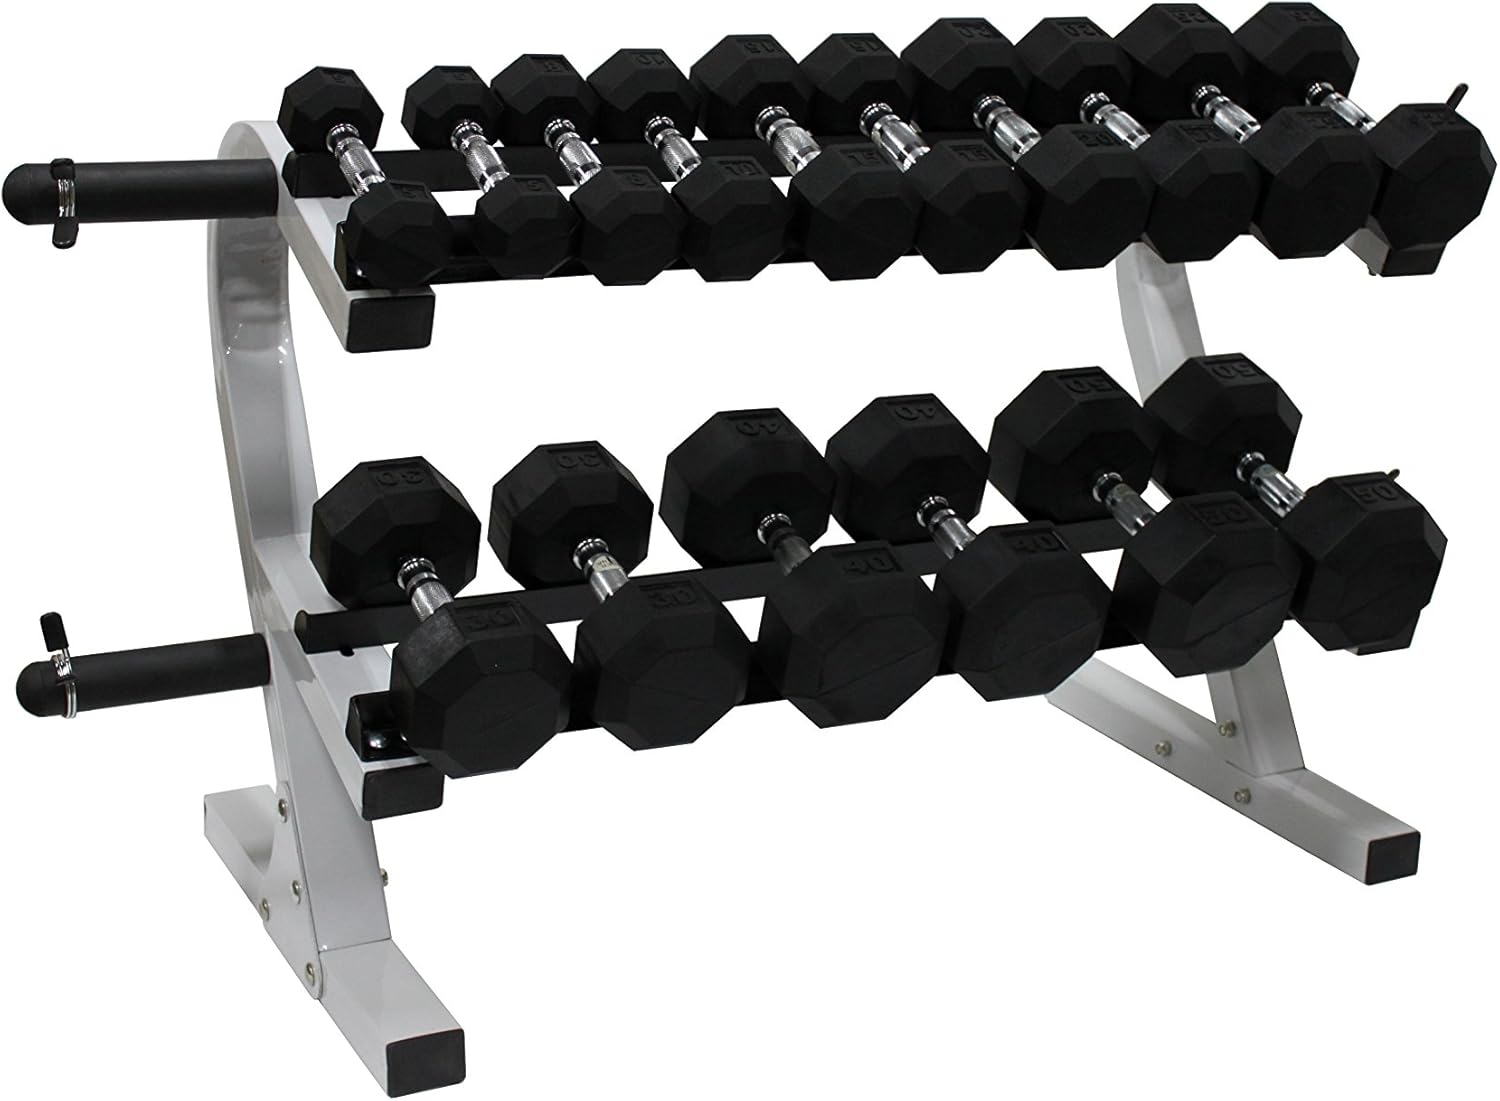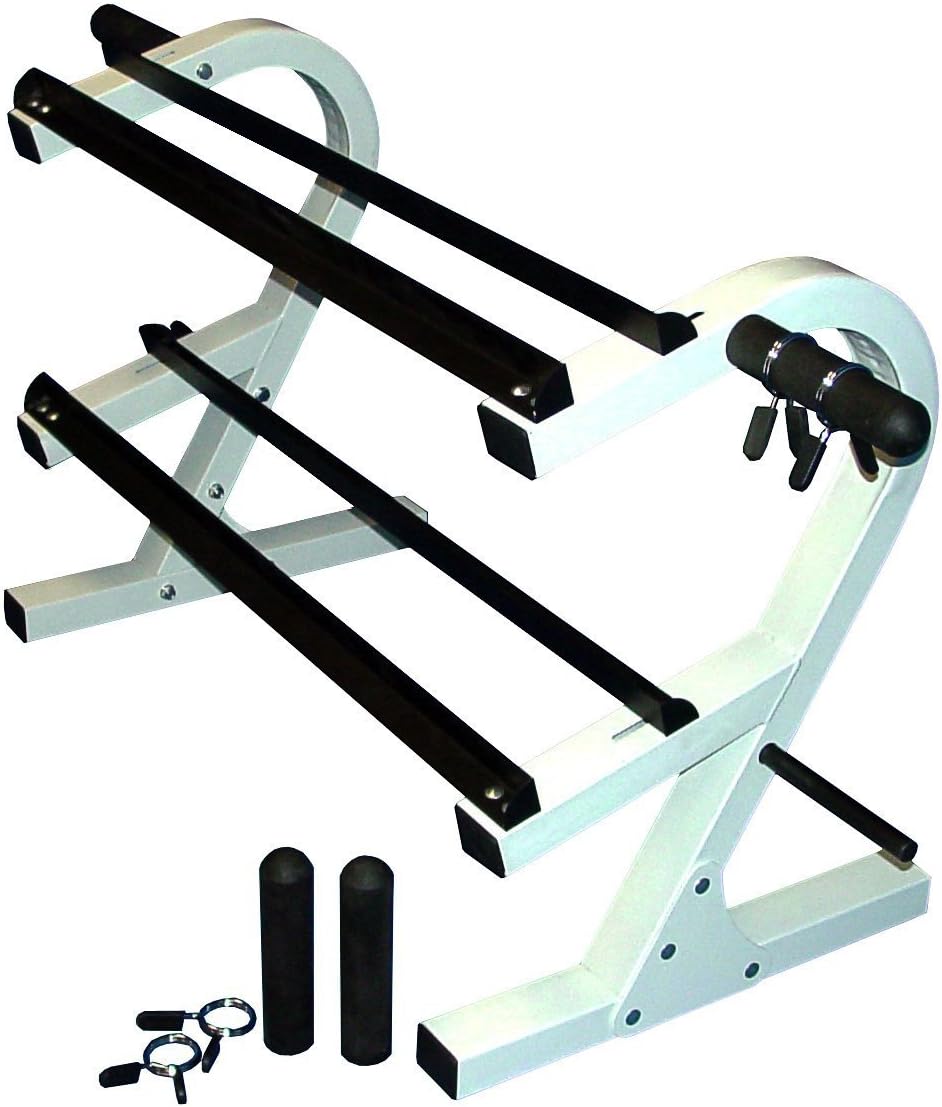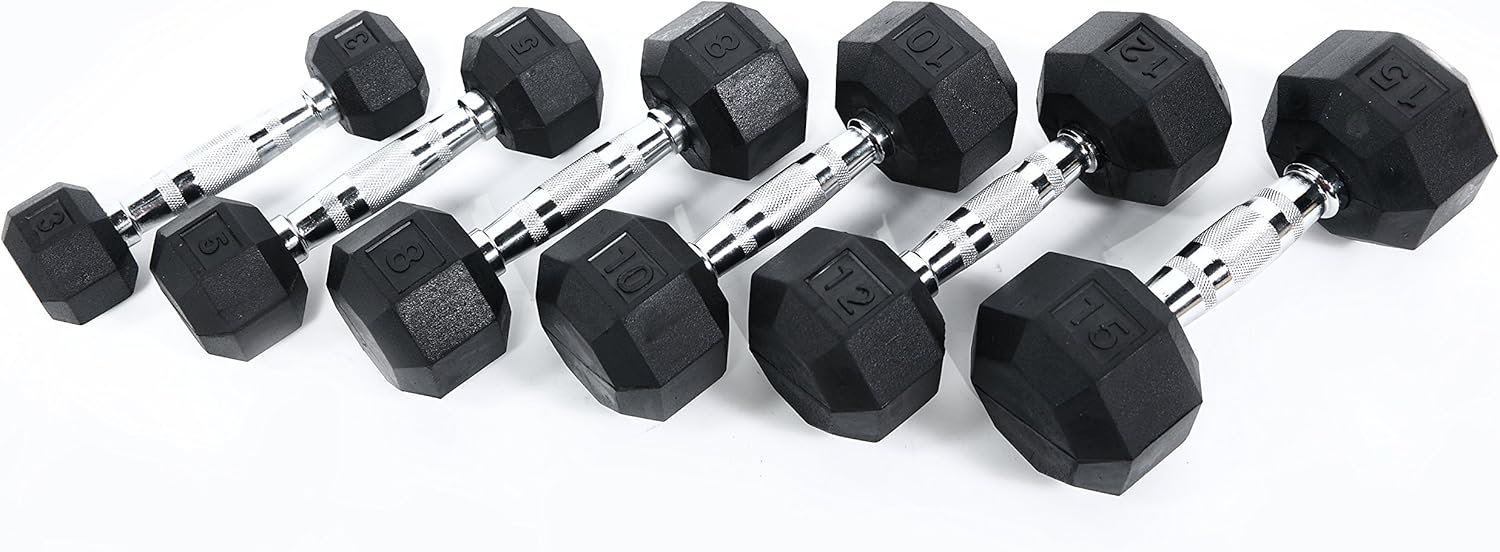
Ader Rubber Dumbbell Set- 10 Pairs 2,3,5,8,10,12,15,25,35,45Lb (320Lb Total) w/ 2 Tier Rack
Category: Sports & Outdoors
Great Gift Ideal, Ship out 2-7 Days.
Features: 2-Tier 44" dumbbell rack w/ heavy duty construction. | 4 prongs for 1" regular or Olympic plates storage | Order comes w/ octagonal rubber dumbbells | 2,3,5, 8,10,12, 15, 25, 35,45 lb (10 pairs= 320lb) | NO shipping to Alaska, Hawaii, and APO/FPO addresses or PO boxes